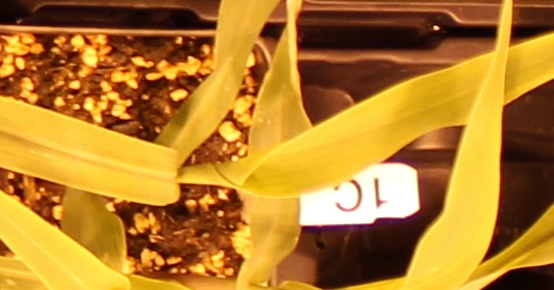
Label: Corn